Do-It-Yourself Mr. Bean

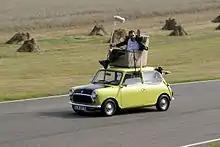
Rowan Atkinson recreating the scene from part two of the episode on a Mini at Goodwood Circuit

Unable to fit all his purchases and himself in his Mini, Bean decides to drive it from the armchair atop the roof, using ropes to operate the steering wheel and a broom to operate the pedals. All goes well until Bean is diverted down a steep downhill street. When he loses the head of the broom trying to operate the brakes, he resorts to driving the Mini into the back of a lorry, delivering mattresses.